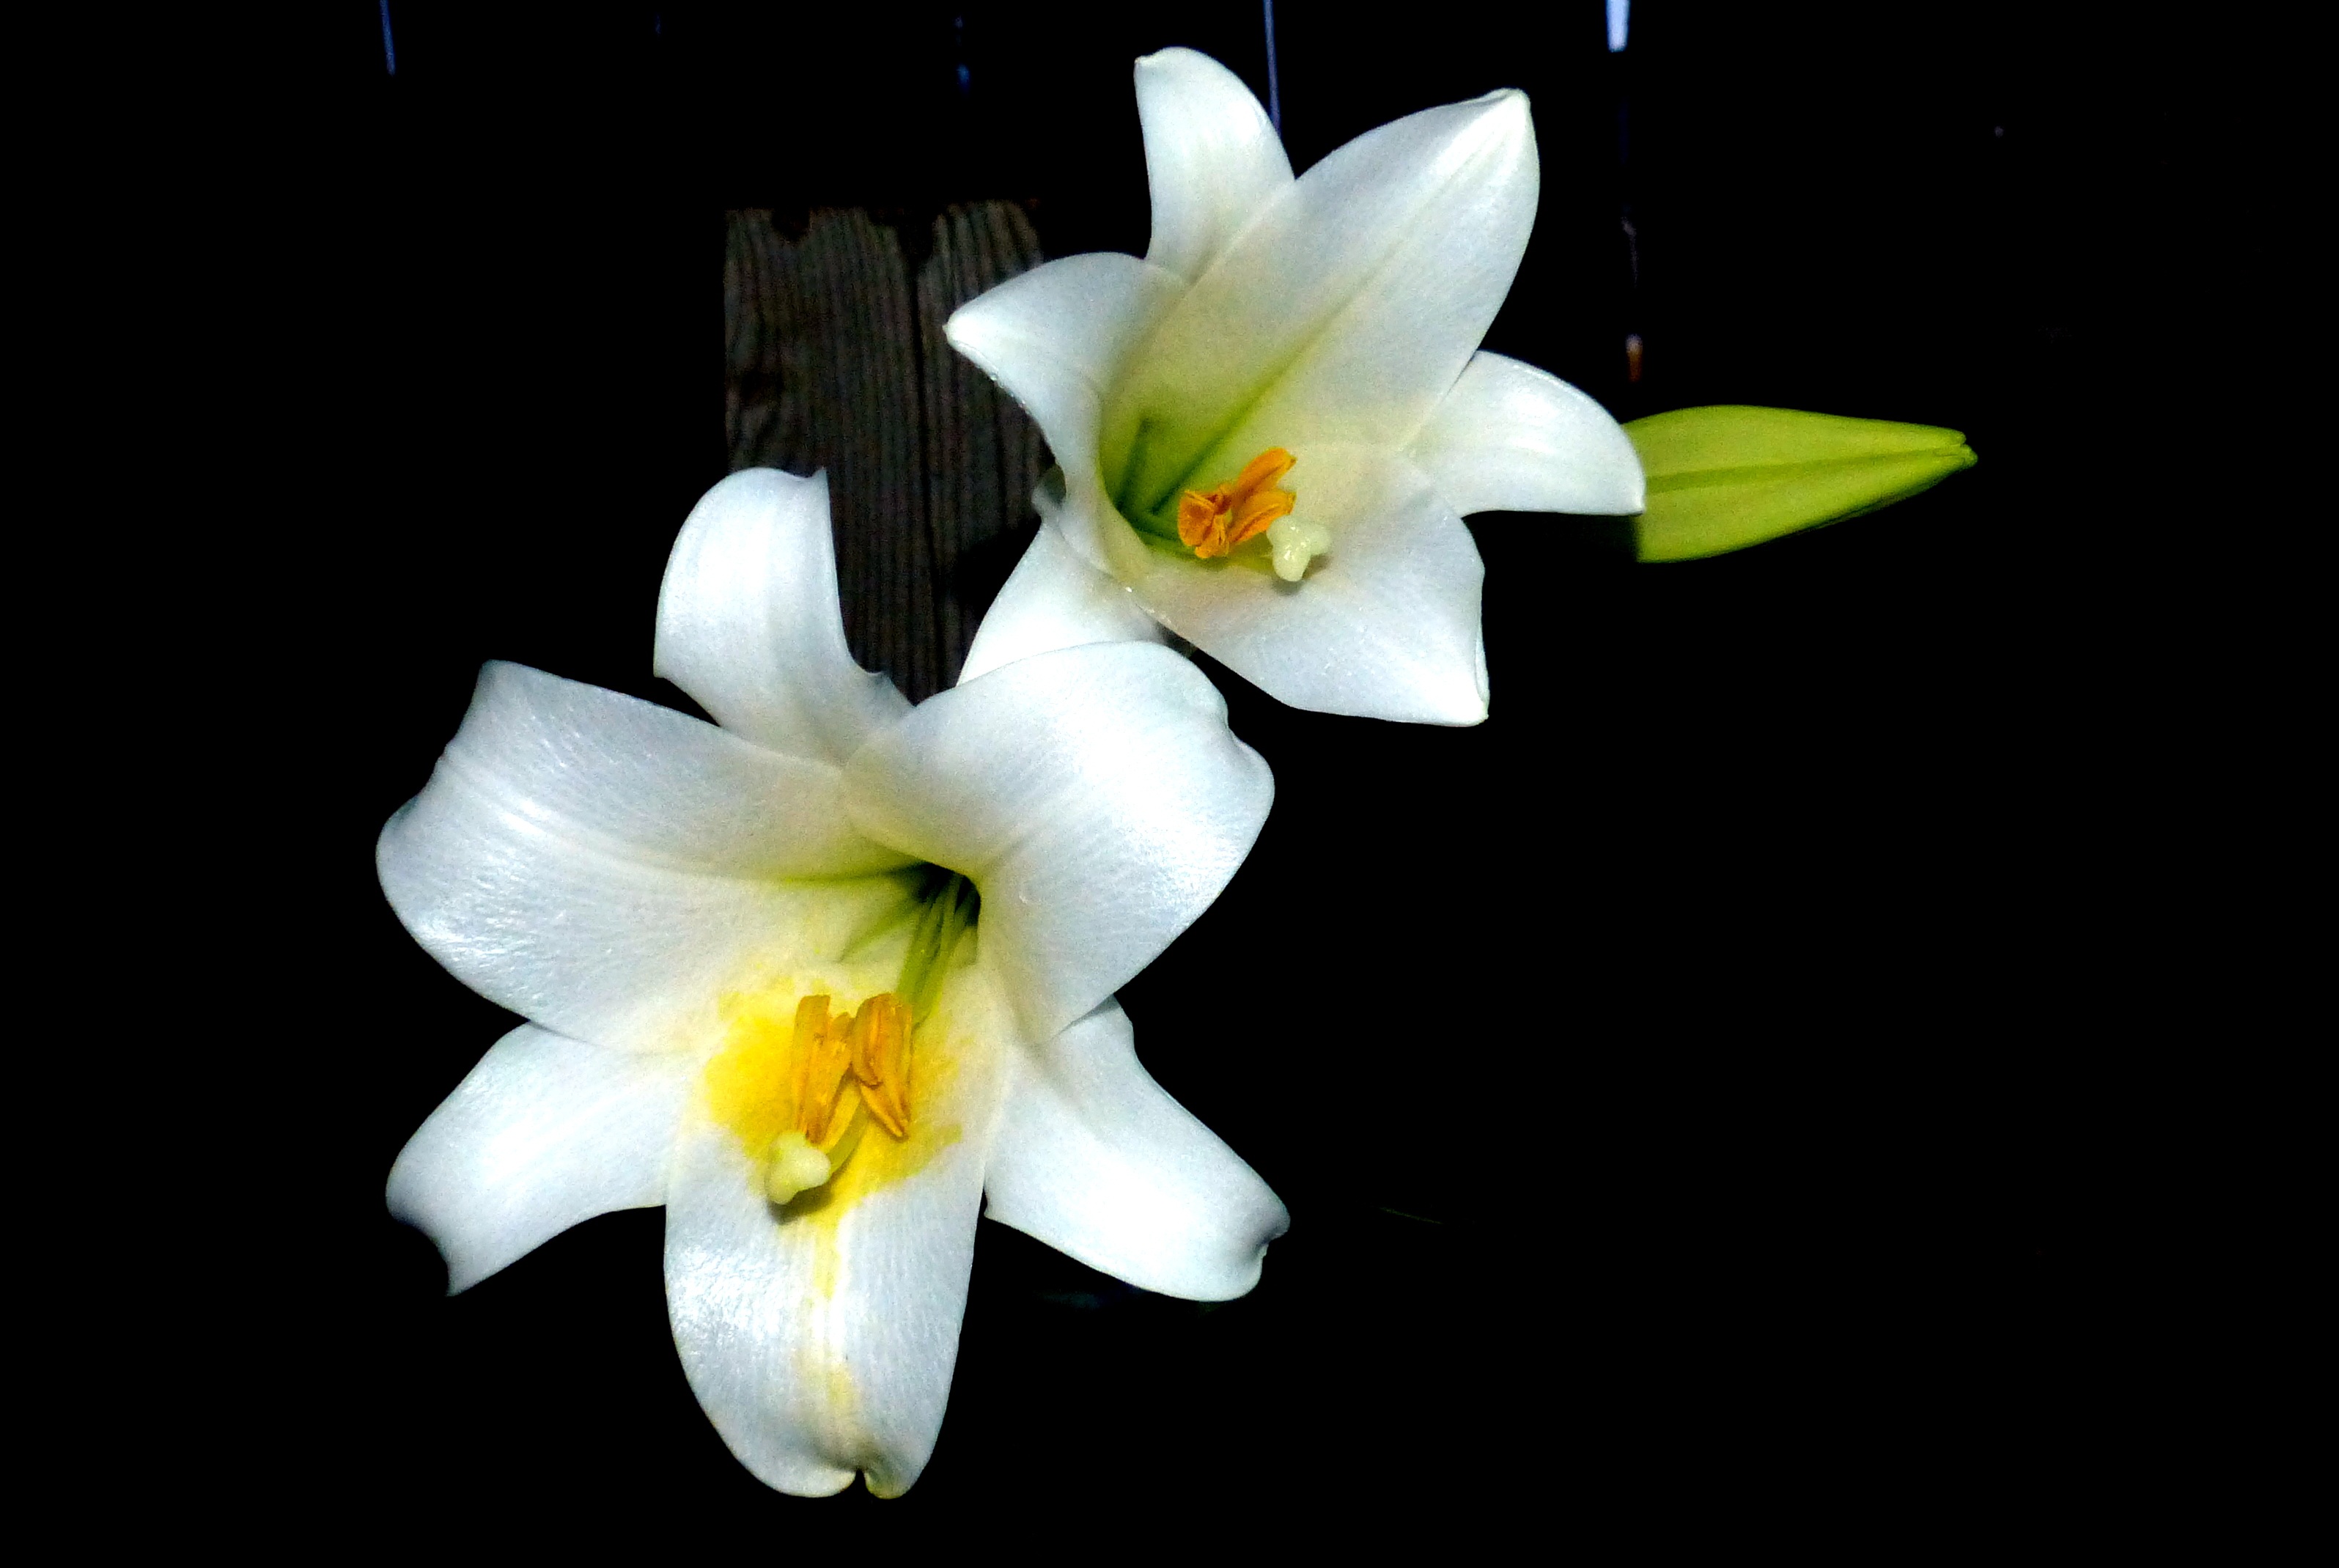
blossom, plant, white, flower, petal, yellow, flora, narcissus, elegant, lily, macro photography, flowering plant, plant stem, land plant, easter lilly